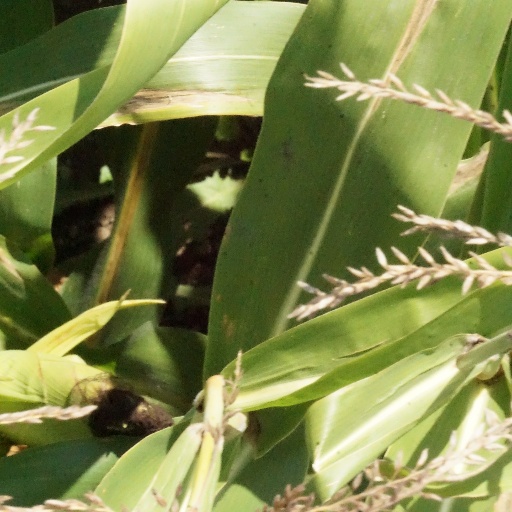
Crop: maize; corn